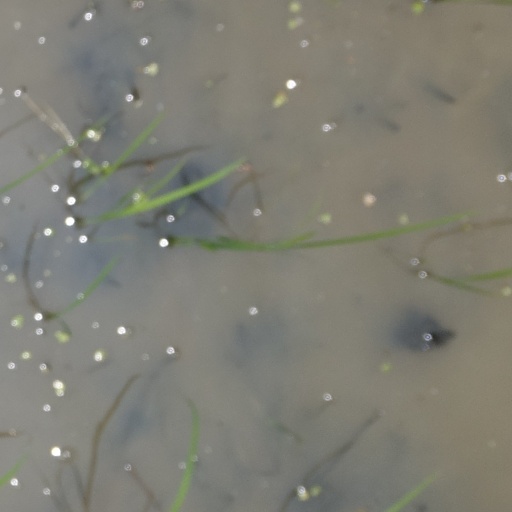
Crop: rice